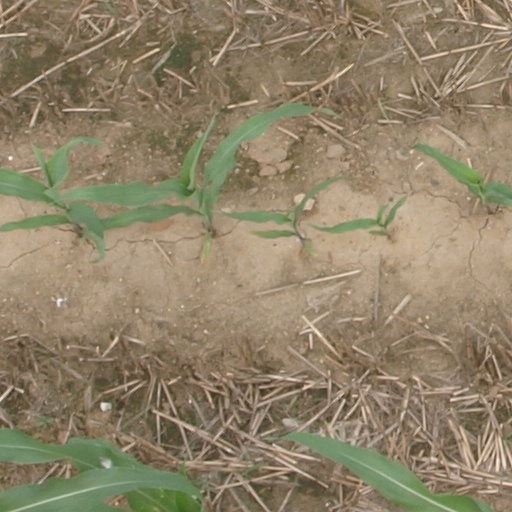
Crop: maize; corn